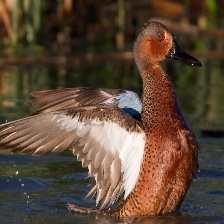
Species: CINNAMON TEAL
Scientific name: ANAS CYANOPTERA
ImageNet parent category: drake